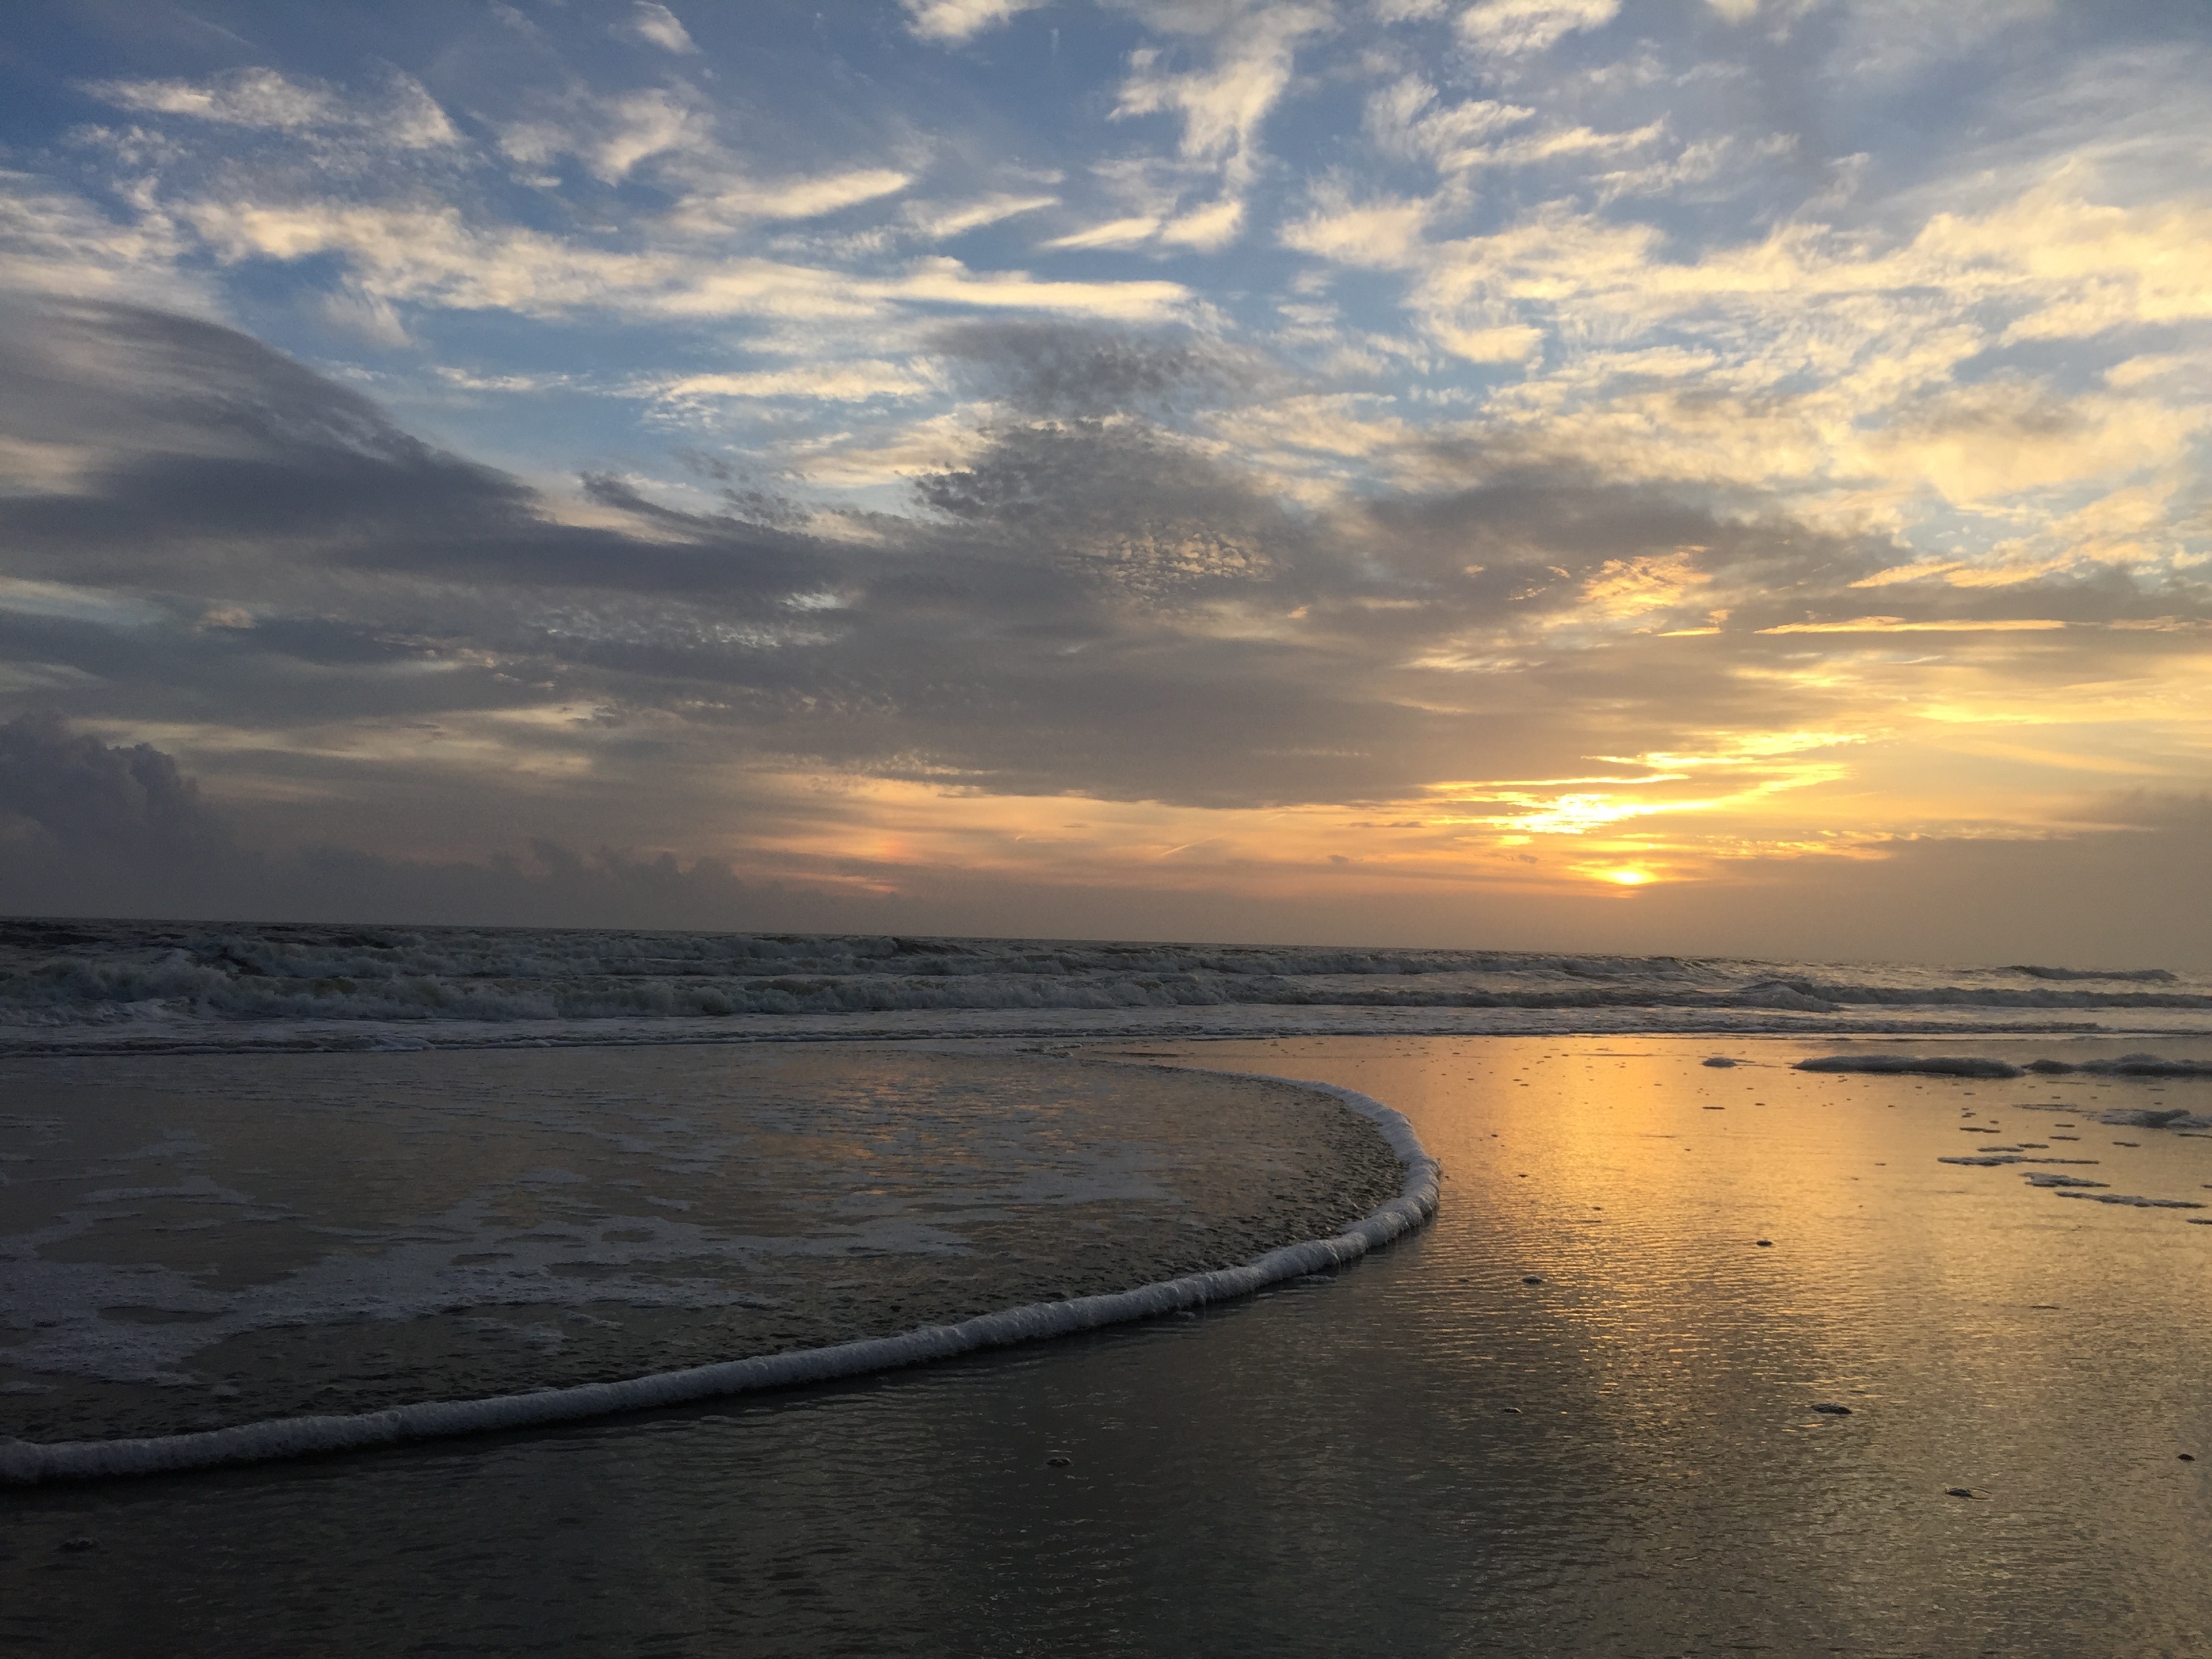
beach, landscape, sea, coast, water, nature, sand, ocean, horizon, silhouette, cloud, sky, sun, sunrise, sunset, sunlight, morning, shore, wave, dawn, summer, vacation, coastline, dusk, evening, reflection, bay, body of water, clouds, afterglow, beach sunset, wind wave